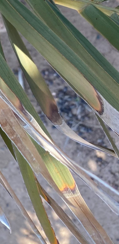
Label: Potassium Deficiency